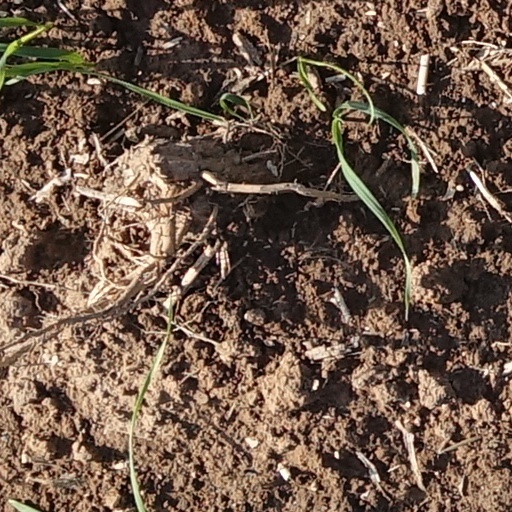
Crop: wheat